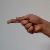
The image shows a hand gesture representing the letter 'G' in Indian Sign Language.